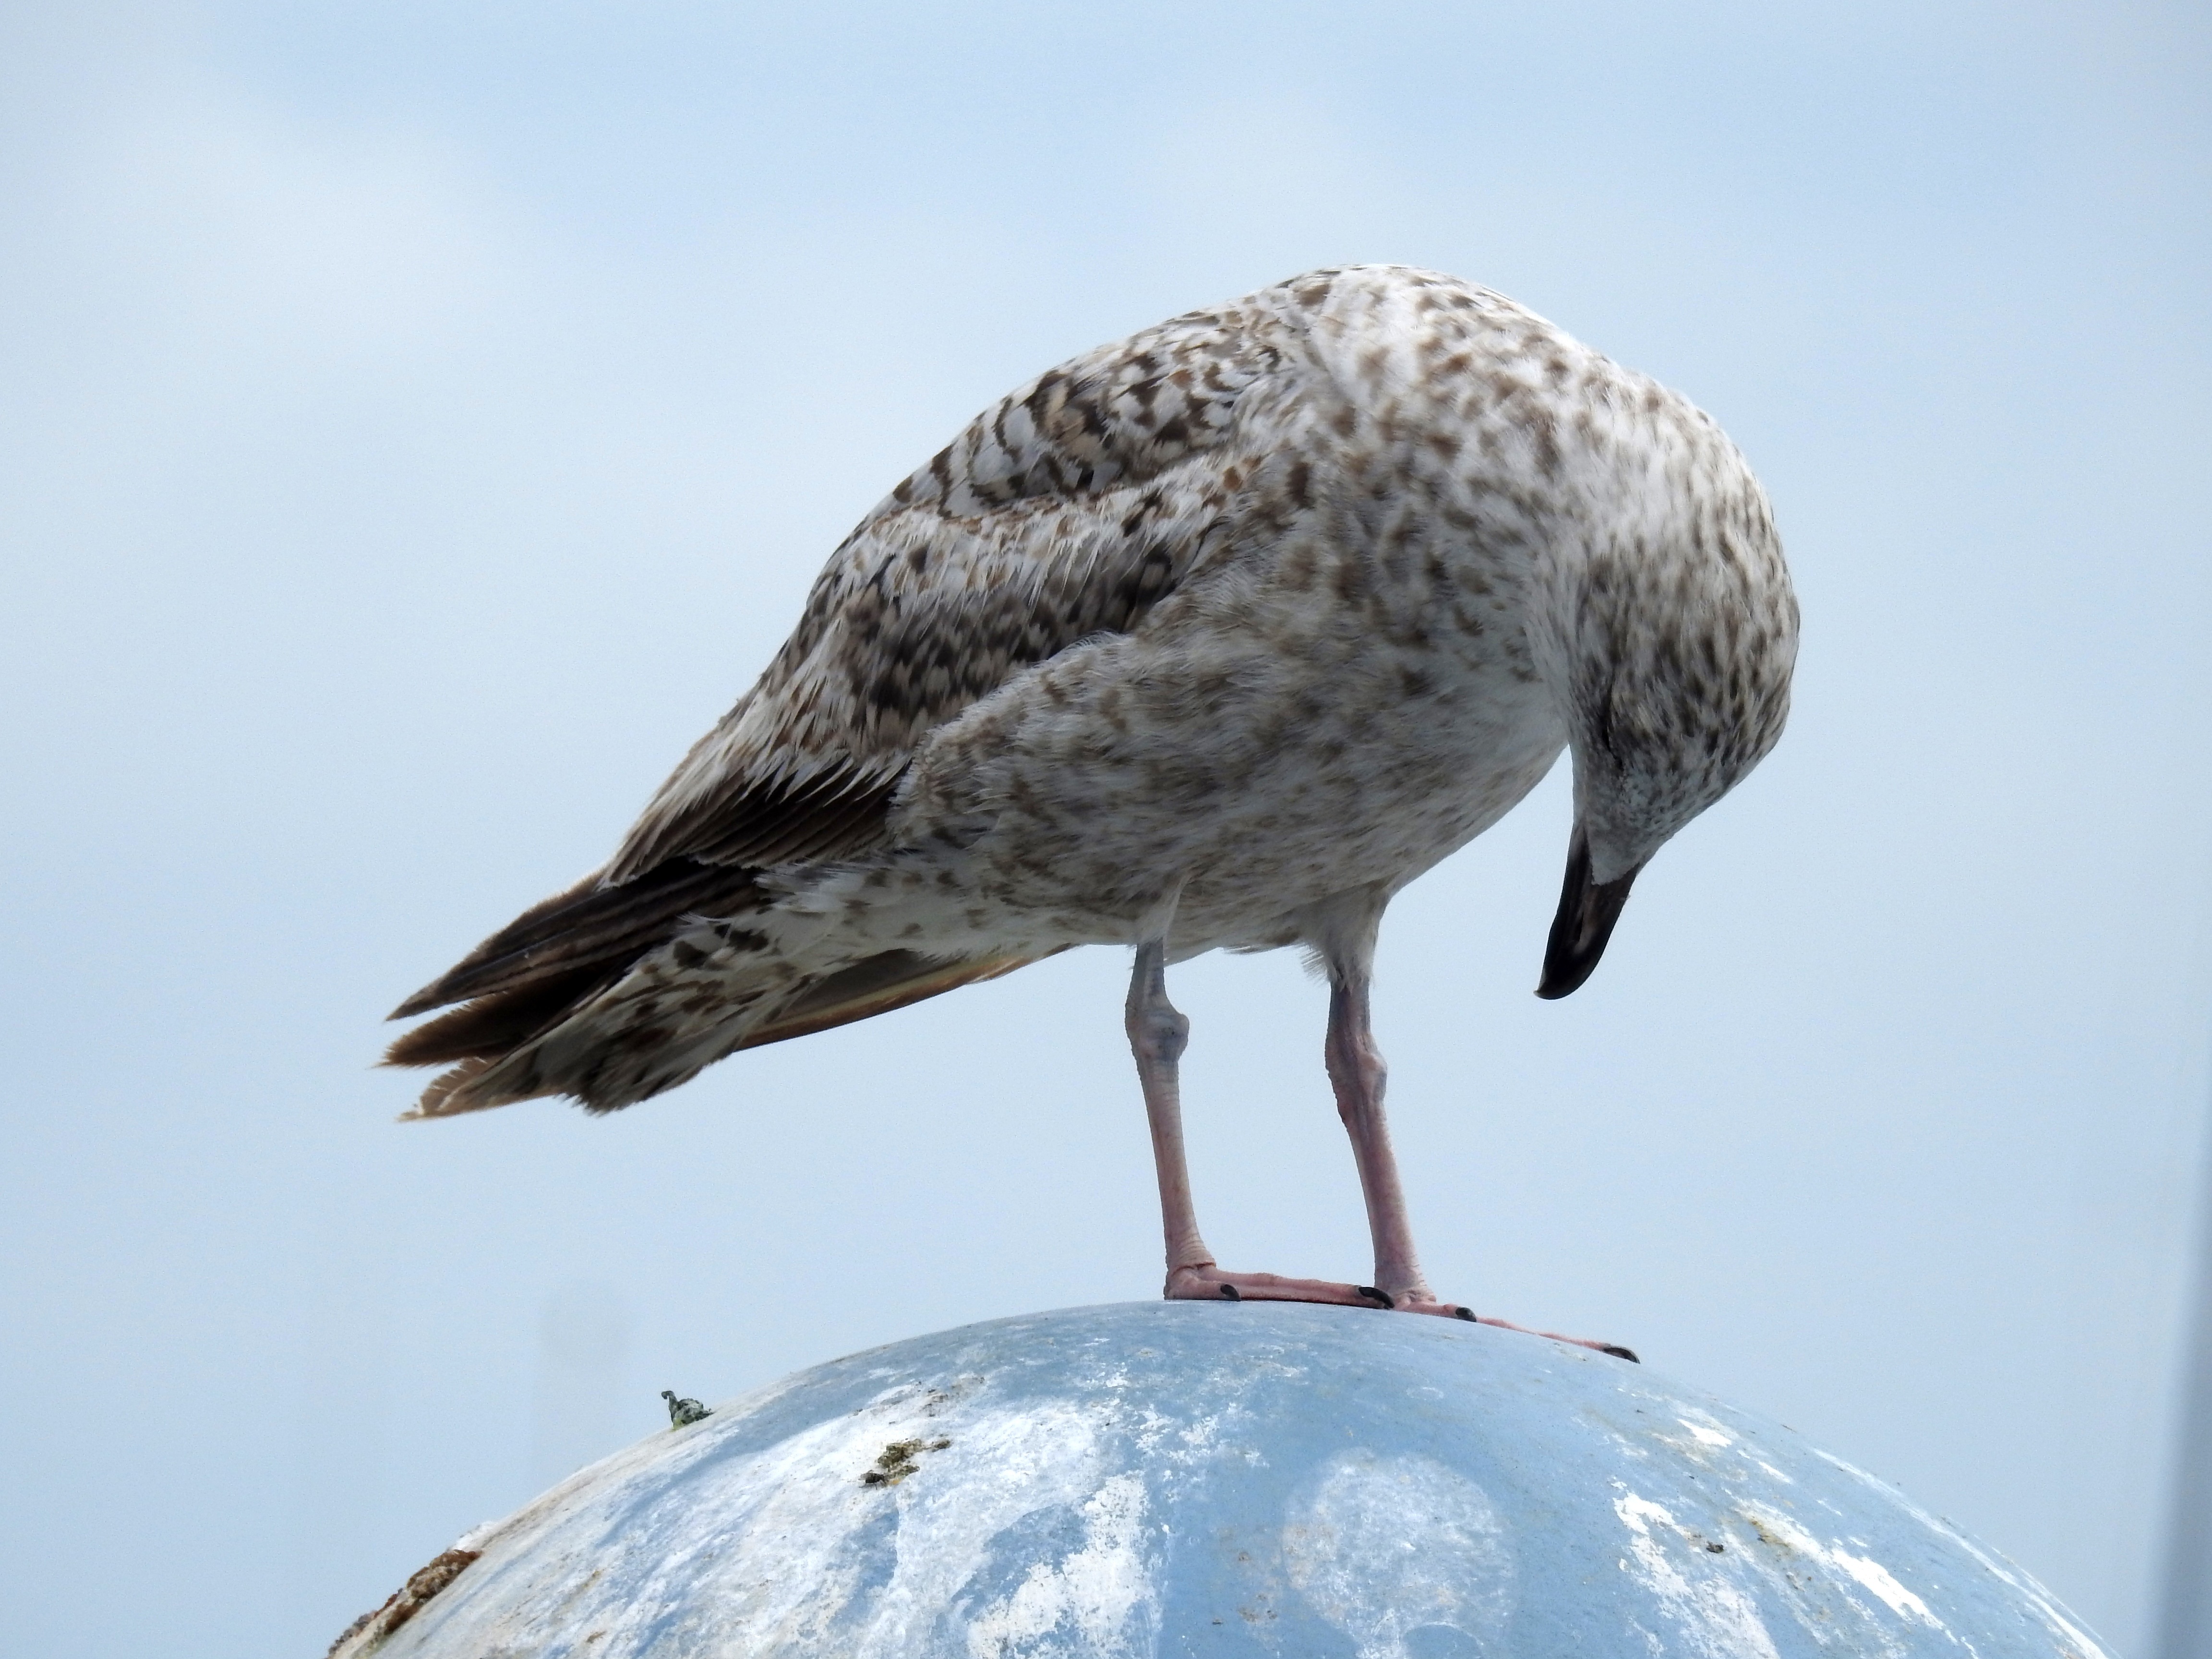
sea, ocean, bird, wing, seabird, seagull, summer, wildlife, gull, beak, fauna, sea bird, ornithology, animals, vertebrate, shorebird, sandpiper, charadriiformes, european herring gull